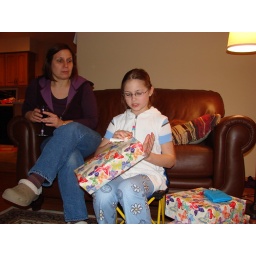
February 26, 2008. Karen (with a glass of port) and Madeline at our home in Big Rapids, MI